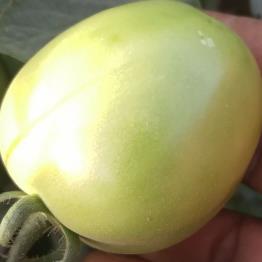
Crop: Tomato
Condition: healthy-fruit